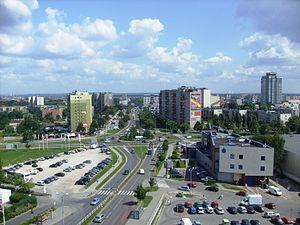
Tychy est une ville de Pologne, en voïvodie de Silésie. Tychy est un centre industriel important de production d'automobiles. C'est aussi le lieu de production de la bière de Tyskie.